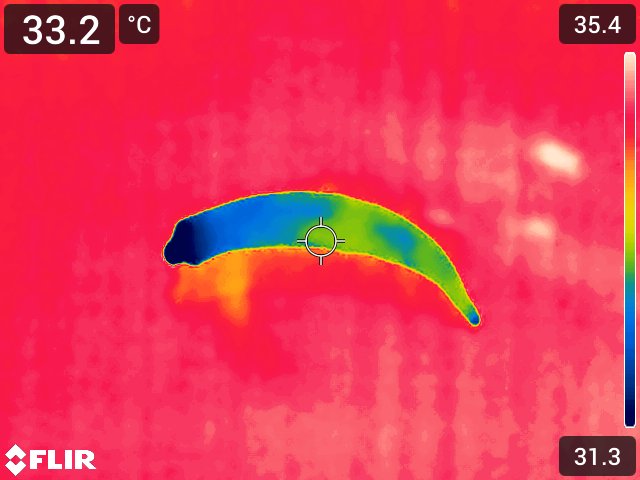
Maturity: adequate_matured